Matvey Safonov

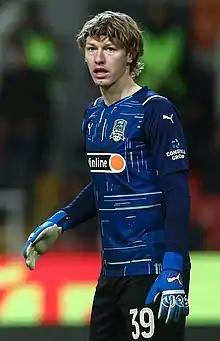
Safonov with Krasnodar in 2022

Safonov made his debut in the Russian Premier League for Krasnodar on 13 August 2017 in a game against Amkar Perm. On 20 October 2020, he was named the man of the match in Krasnodar's 1–1 draw with Rennes in the UEFA Champions League, his club's debut in the competition. On 18 January 2024, Safonov extended his contract with Krasnodar to 31 January 2029.